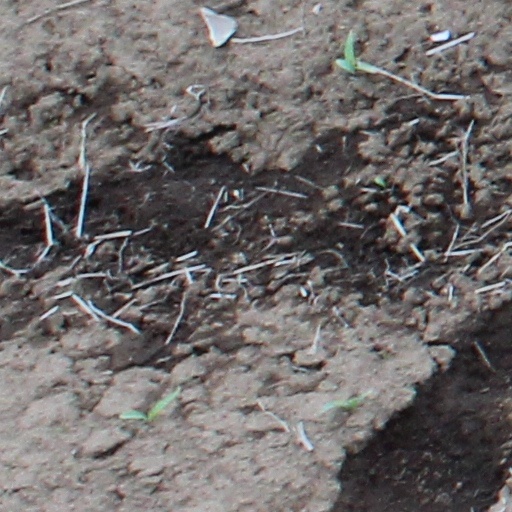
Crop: wheat